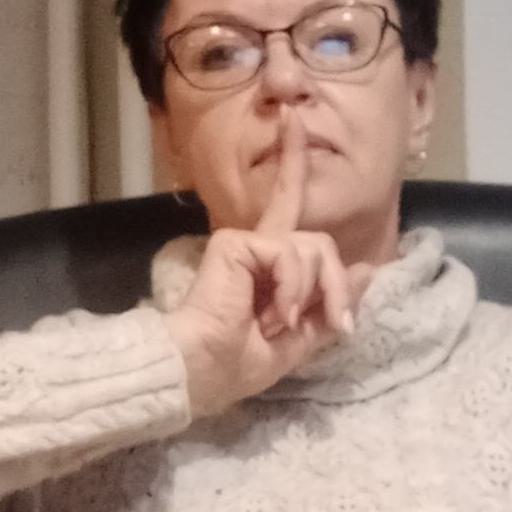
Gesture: mute